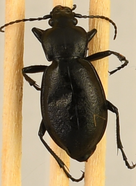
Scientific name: Carabus taedatus
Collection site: Niwot Ridge NEON (NIWO), plot NIWO_013